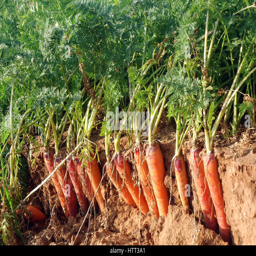
ripe carrots with a tops in the ground